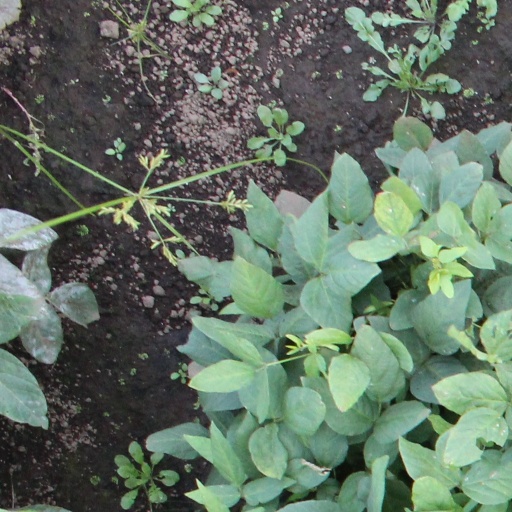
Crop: soybean